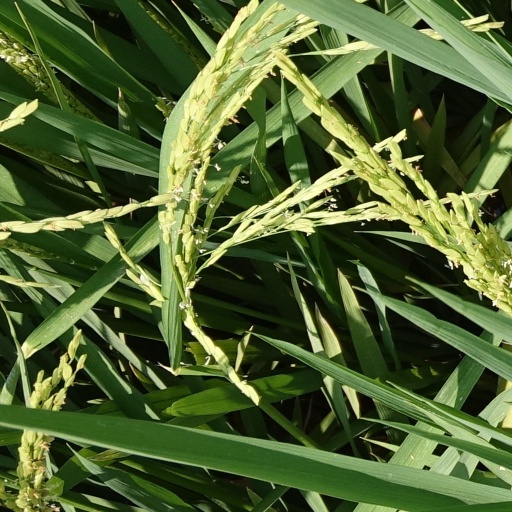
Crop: rice